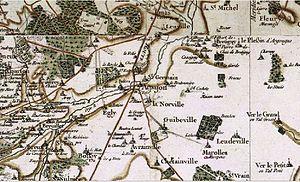
Arpajon est une commune française située à trente et un kilomètres au sud-ouest de Paris dans le département de l’Essonne en région Île-de-France. C’est le chef-lieu du canton d'Arpajon et du secteur pastoral des Trois-Vallées-Arpajon.